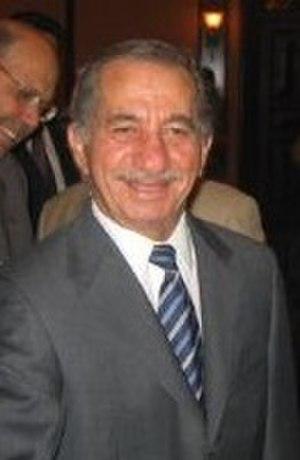
Le traité de Lisbonne est un traité signé le 13 décembre 2007 à Lisbonne entre les vingt-sept États membres de l'Union européenne, qui transforme l'architecture institutionnelle de l'Union.
Efstáthios Nikoláou Papadópoulos, dit Tássos Papadópoulos, né le 7 janvier 1934 à Nicosie et mort le 12 décembre 2008 dans la même ville, est un homme politique chypriote, président de la République de Chypre du 28 février 2003 au 28 février 2008.